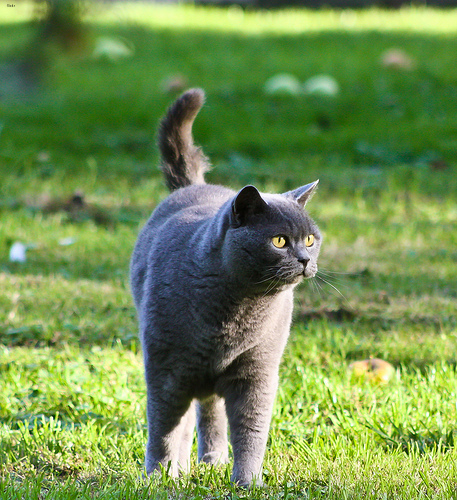
Animal: cat
Breed: british_shorthair